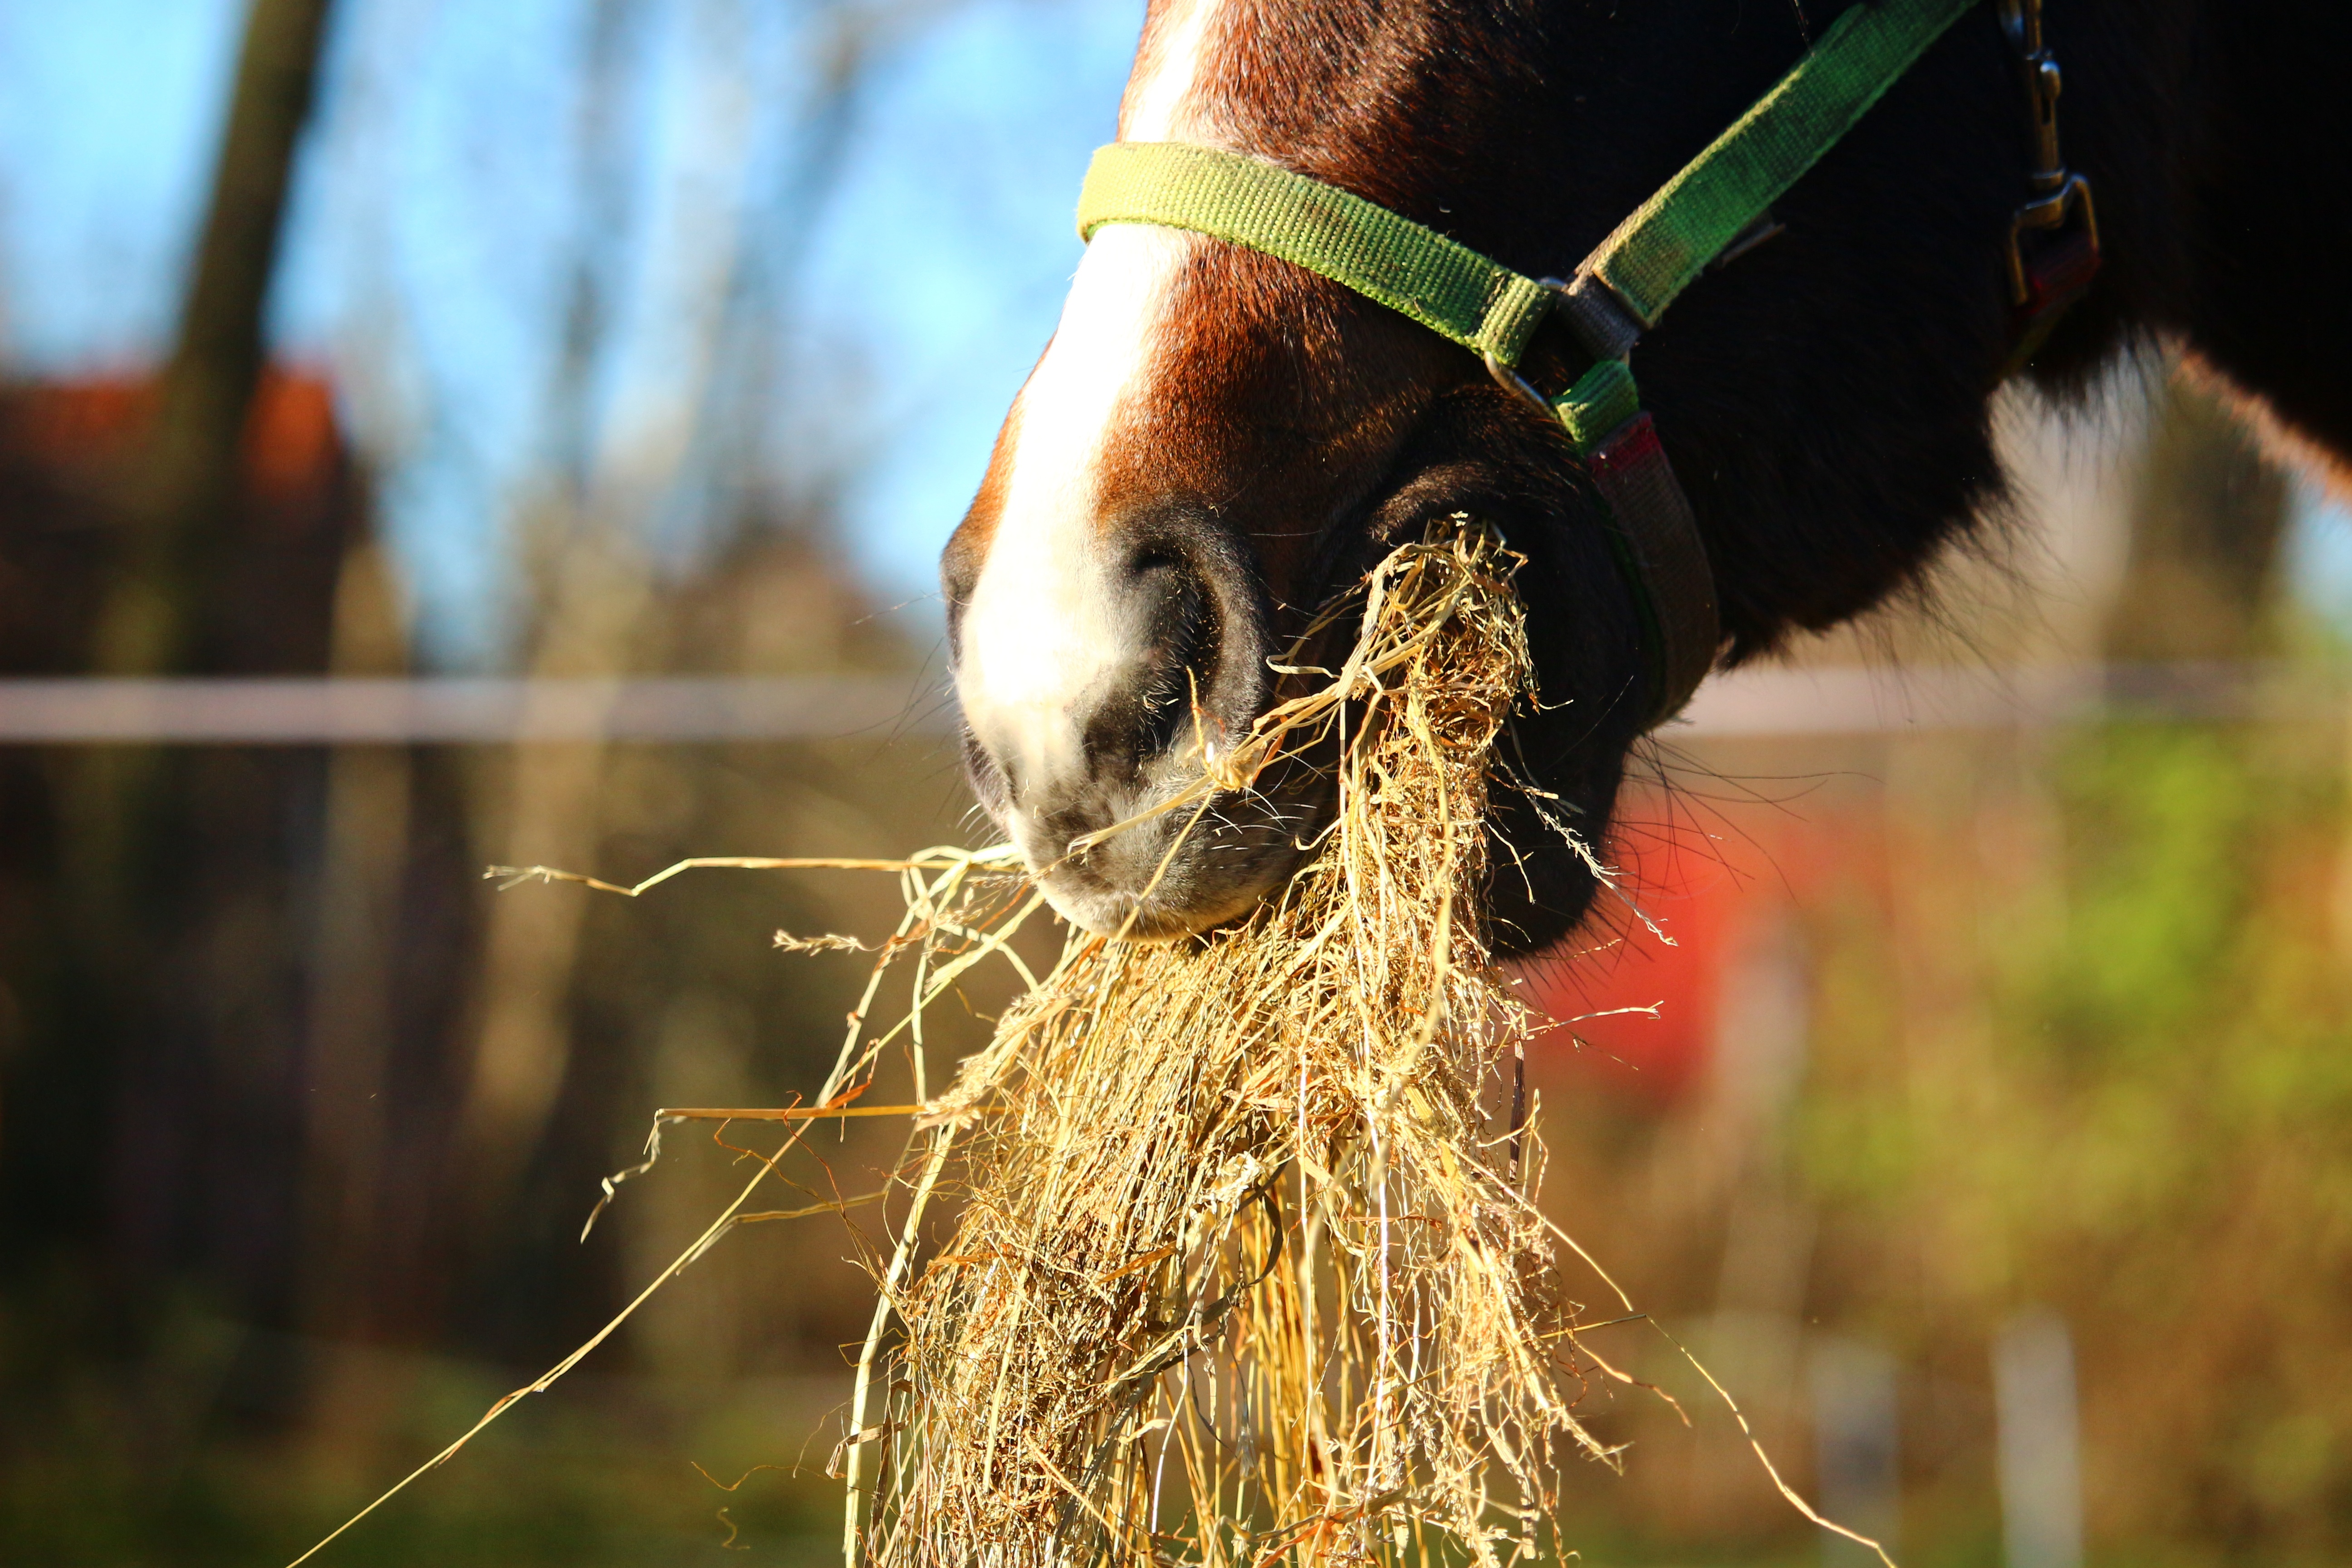
nature, grass, hay, field, meadow, flower, food, green, crop, foot, pasture, horse, autumn, brown, agriculture, eat, foal, thoroughbred arabian, brown mold, rural area, grass family